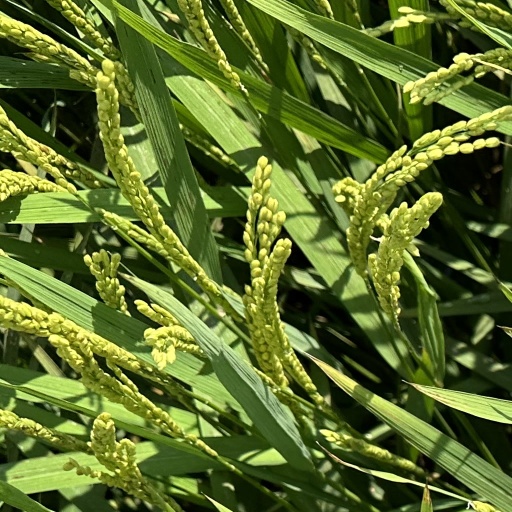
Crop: rice